Siege of Marawi

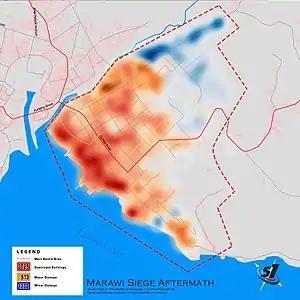
Map of the destruction left in the main battle area after the five-month-long battle in Marawi

After the end of military operations, the AFP killed a suspected surviving militant trying to escape on October 31, according to Col. Romeo Brawner. Muhammad Ilham Syaputra, an Indonesian militant who reportedly played a role in the 2016 Jakarta attacks, was caught near Marawi on November 1. He was caught while trying to escape from a district where several Maute fighters had been hiding, according to the police. Military officials stated on the next day that two militants engaged in a firefight with AFP and were killed during the night of November 1. Task Force Ranao deputy commander Romeo Brawner stated that Abu Talha, who was Hapilon's trusted aide for years, in addition to an unidentified militant, were killed while hiding in a building.